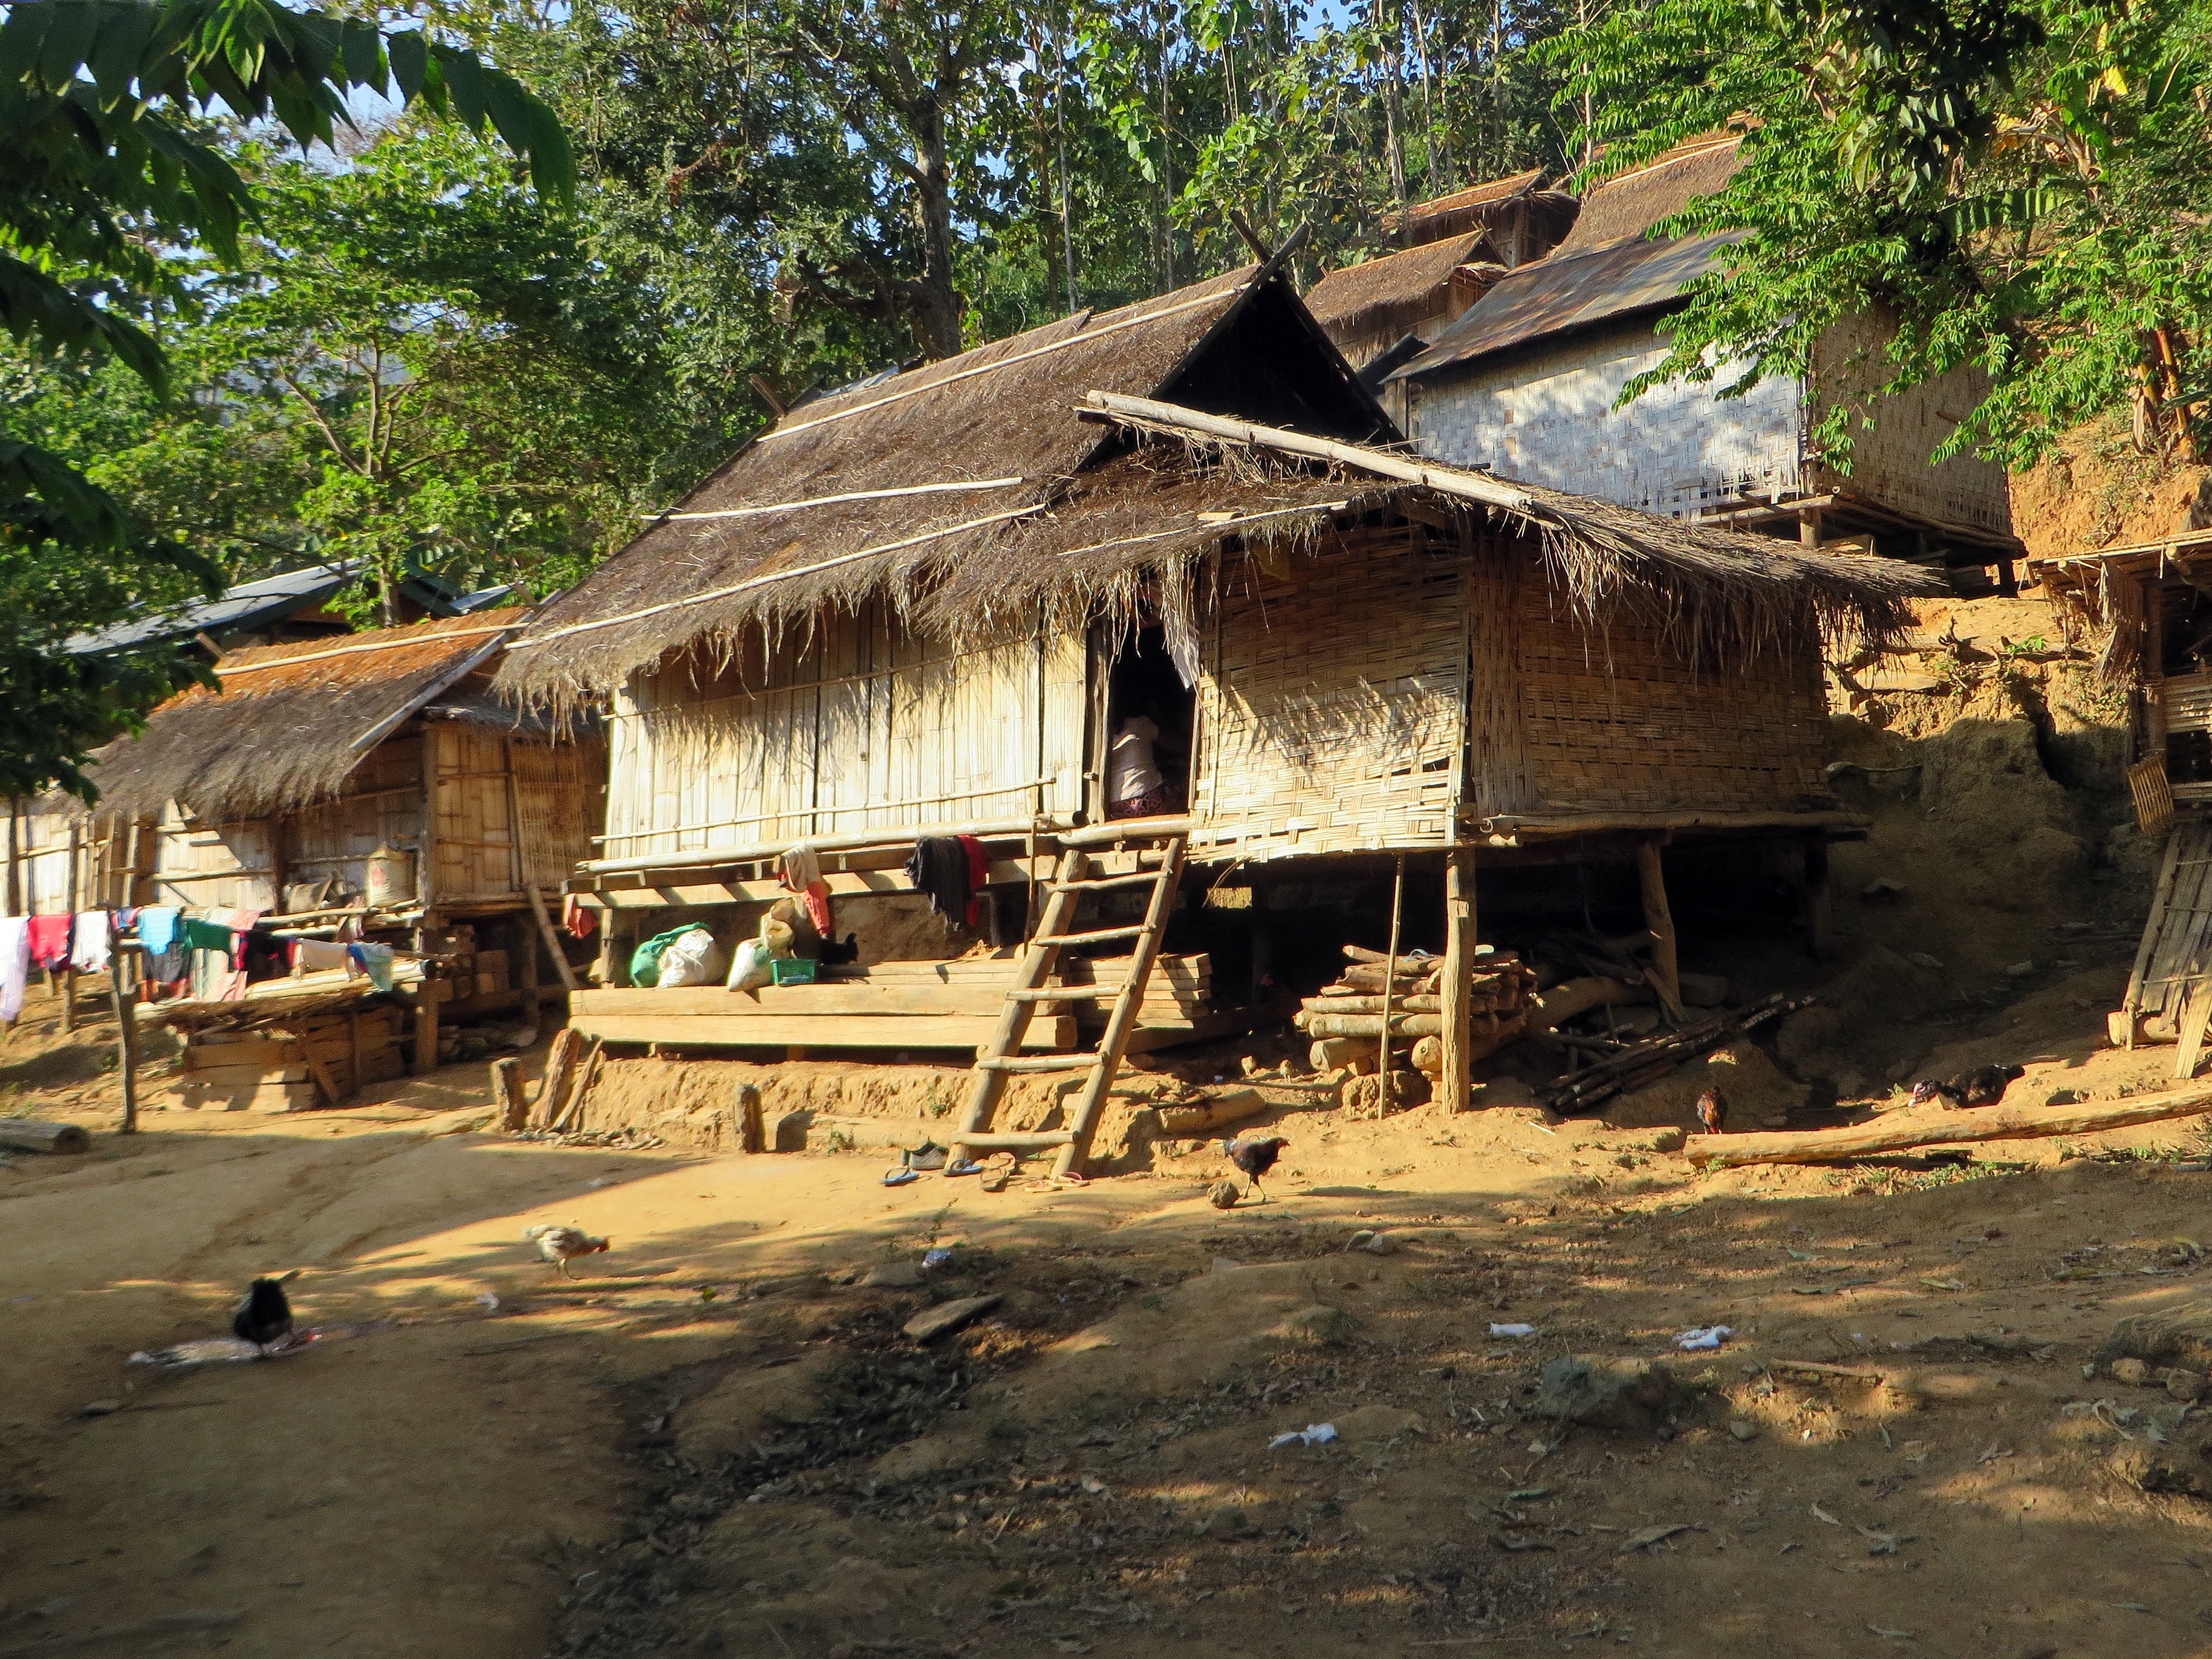
field, hut, village, shack, rural, homes, houses, laos, highlands, thatching, rural area, isolated form, kamu ethnicity, rice granaries